Whitefin trevally

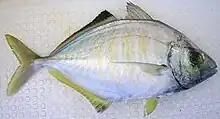
The whitefin trevally has a deep, almost rhomboid-shaped body

The whitefin trevally is a relatively small fish, reaching a maximum known length of 37.5 cm. The species has a body shape similar to a number of other jacks, having a compressed, almost rhomboidal body, with the dorsal and ventral profiles approximately equally convex. The dorsal profiles of the snout and nape in the species are almost straight. Two separate dorsal fins are seen, with the first having seven spines, while the second consists of one spine and 23 to 25 soft rays. The first dorsal fin is moderately high, with the longest spine about as high as the soft dorsal-fin lobe is long, and is quite distinctive of the species. The anal fin consists of two anteriorly detached spines followed by one spine and 21 to 24 soft rays, with the pelvic fin having one spine and 18 or 19 soft rays. The lateral line has a moderately strong anterior arch with the junction of the curved and straight sections occurring vertically below the twelfth to fifteenth soft rays of the second dorsal fin. The curved segment of the lateral line is longer than the straight section, which contains no to six scales followed by 22 to 32 scutes. The breast is entirely scaled, or has a very small naked area anteroventrally. Both jaws contain narrow bands of small teeth, with the outer teeth slightly larger. It has 27 to 32 gill rakers in total and 24 vertebrae.